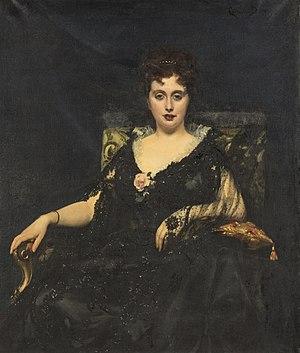
Morpurgo est le nom d'une famille juive austro-italienne, originaire de Marbourg en Styrie mais plus probablement de Maribor - anciennement Marburg an der Drau en Autriche -, ces deux villes étant connues sous le nom de « Marburg » ou « Marburgo », dont la famille a pris le nom en italien lorsque les juifs ont eu l'obligation de choisir des noms de famille.
Paul Bourget, né le 2 septembre 1852 à Amiens et mort le 25 décembre 1935 à Paris, est un écrivain et essayiste français, membre de l'Académie française.